Photovoltaic system

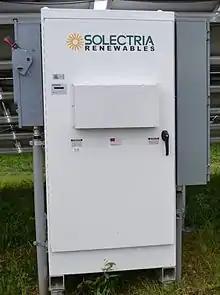
Central inverter with AC and DC disconnects (on the side), monitoring gateway, transformer isolation and interactive LCD

A solar cable is the interconnection cable used in photovoltaic power generation. Solar cables interconnect solar panels and other electrical components of a photovoltaic system. Solar cables are designed to be UV resistant and weather resistant. They can be used within a large temperature range.